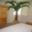
Label: palm_tree